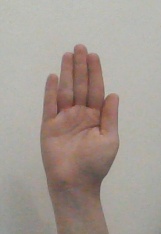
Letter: seen